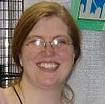
Age: 36